Brian Griffin

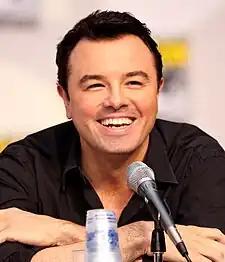
Series creator Seth MacFarlane created and voices Brian.

"Family Guy" creator Seth MacFarlane created a cartoon short entitled "Life of Larry". The short centered around a middle-aged man named Larry and his anthropomorphic dog Steve. In 1997, when MacFarlane was working for Hanna-Barbera Studios, writing for shows such as "Johnny Bravo", "Dexter's Laboratory", and "Cow and Chicken", he made a sequel to "Life of Larry". The short caught the eye of 20th Century Fox representatives, who asked him to create a TV series revolving around the characters. MacFarlane received a US$50,000 budget to develop a pilot for the show, which was, as MacFarlane stated in a 2006 interview, " about one twentieth of what most pilots cost". MacFarlane claims to have drawn inspiration from several sitcoms, namely "The Simpsons" and "All in the Family". Several premises were also carried over from several 1980s Saturday-morning cartoons he watched as a child, namely "The Fonz and the Happy Days Gang", and "Rubik, the Amazing Cube".